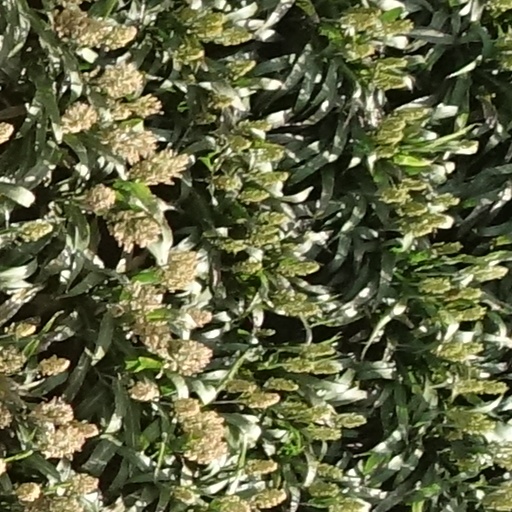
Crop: sorghum